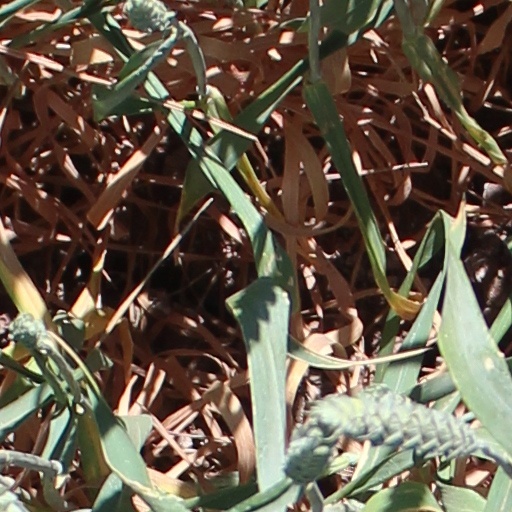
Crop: wheat